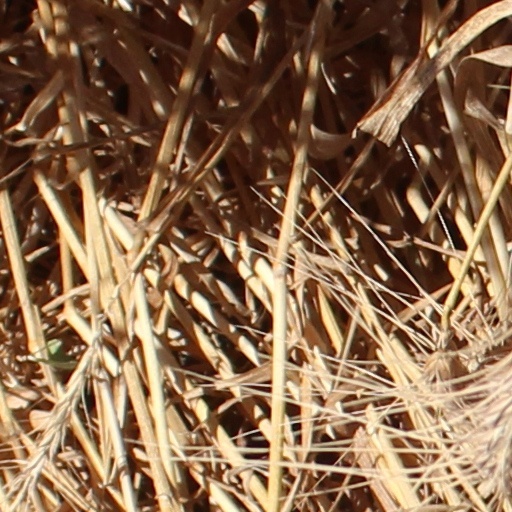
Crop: wheat